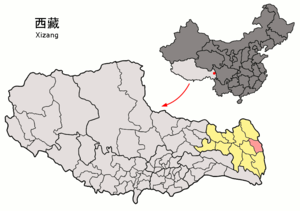
Le xian de Gonjo est un district administratif de la région autonome du Tibet en Chine. Il est placé sous la juridiction de la préfecture de Qamdo.